Sarmiento Park

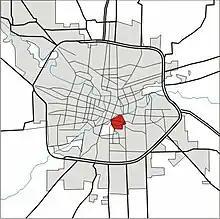
Location of the park.

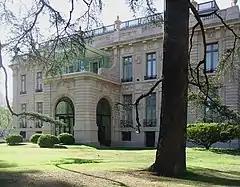
The Ferreyra palace, today the Evita Perón Museum of Art

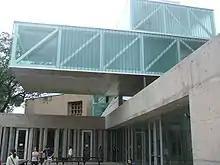
The Emilio Caraffa Museum of Fine Art.

Sarmiento Park is the largest public park in Córdoba, Argentina.